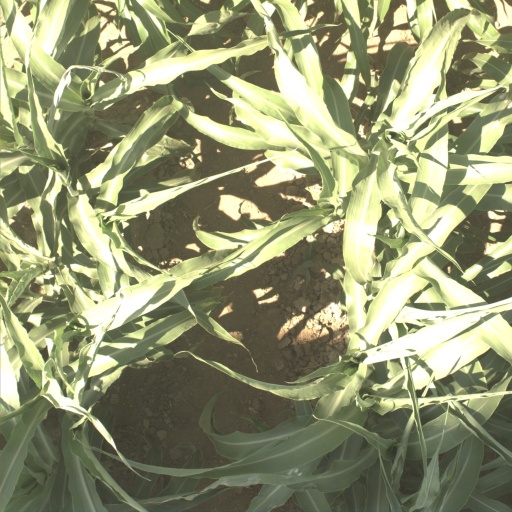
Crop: sorghum